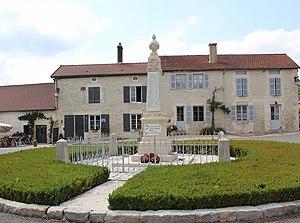
Le monument aux morts
Colombey-les-Deux-Églises est une ancienne commune française située dans le département de la Haute-Marne en région Grand Est.